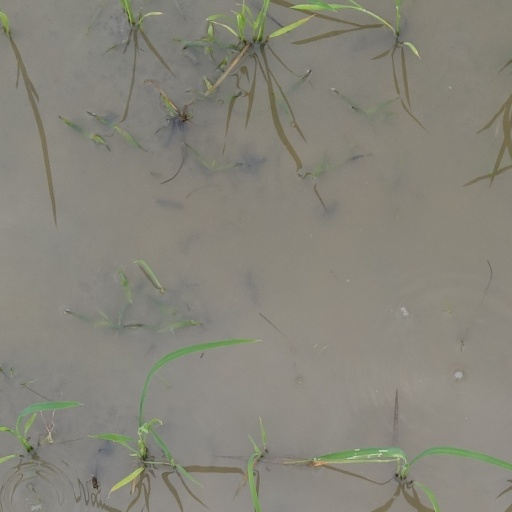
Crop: rice